Darius Rucker

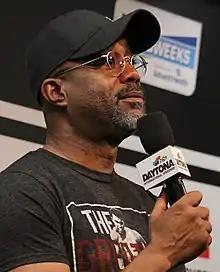
Rucker at the Daytona International Speedway in 2020

Darius Carlos Rucker (born May 13, 1966) is an American singer, musician, and songwriter. He first gained fame as the lead vocalist and rhythm guitarist of rock band Hootie & the Blowfish, which he founded in 1986 at the University of South Carolina along with Mark Bryan, Jim "Soni" Sonefeld, and Dean Felber. The band released five studio albums with Rucker as a member and charted six top 40 hits on the "Billboard" Hot 100. Rucker co-wrote most of the songs with the other members of the band.